Rod Blagojevich corruption charges

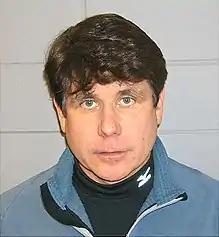
Mug shot of Blagojevich taken after his arrest

At 6:15 a.m. on December 9, 2008, Rod Blagojevich and his chief of staff John Harris were arrested at their homes by deputies of the U.S. Marshals Service on behalf of the Federal Bureau of Investigation (FBI). Blagojevich and Harris were each charged with one count of conspiracy to commit mail and wire fraud and one count of soliciting bribes. The case involved sweeping pay to play and influence peddling allegations, including the solicitation of personal benefit in exchange for an appointment to the U.S. Senate as a replacement for Barack Obama when the latter resigned after being elected U.S. President. Fitzgerald noted that there had been no evidence of wrongdoing by Obama.